Souroti

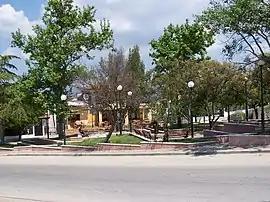
Central square of Souroti

Souroti is a rural village in the Thessaloniki regional unit of Greece, located outside of the city of Thessaloniki. In Greece the village is particularly known for the mineral water bottled there. Administratively it belongs to the municipality of Thermi. The Monastery of Saint John the Theologian is situated there, associated with the name of a famous Eastern Orthodox Saint of the 20th century, St. Paisios of Mount Athos.